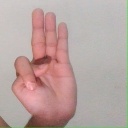
अक्षर: भ